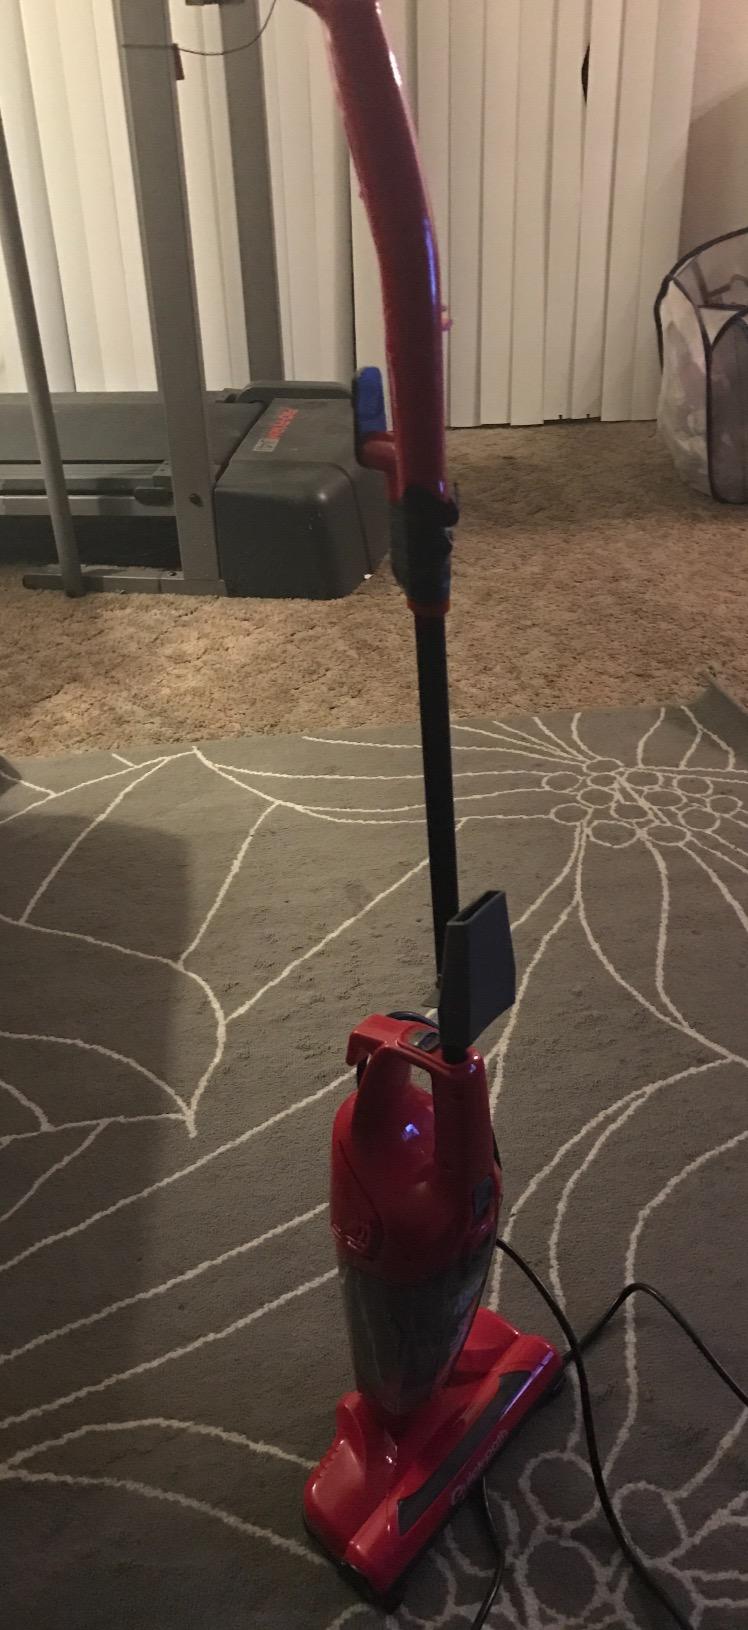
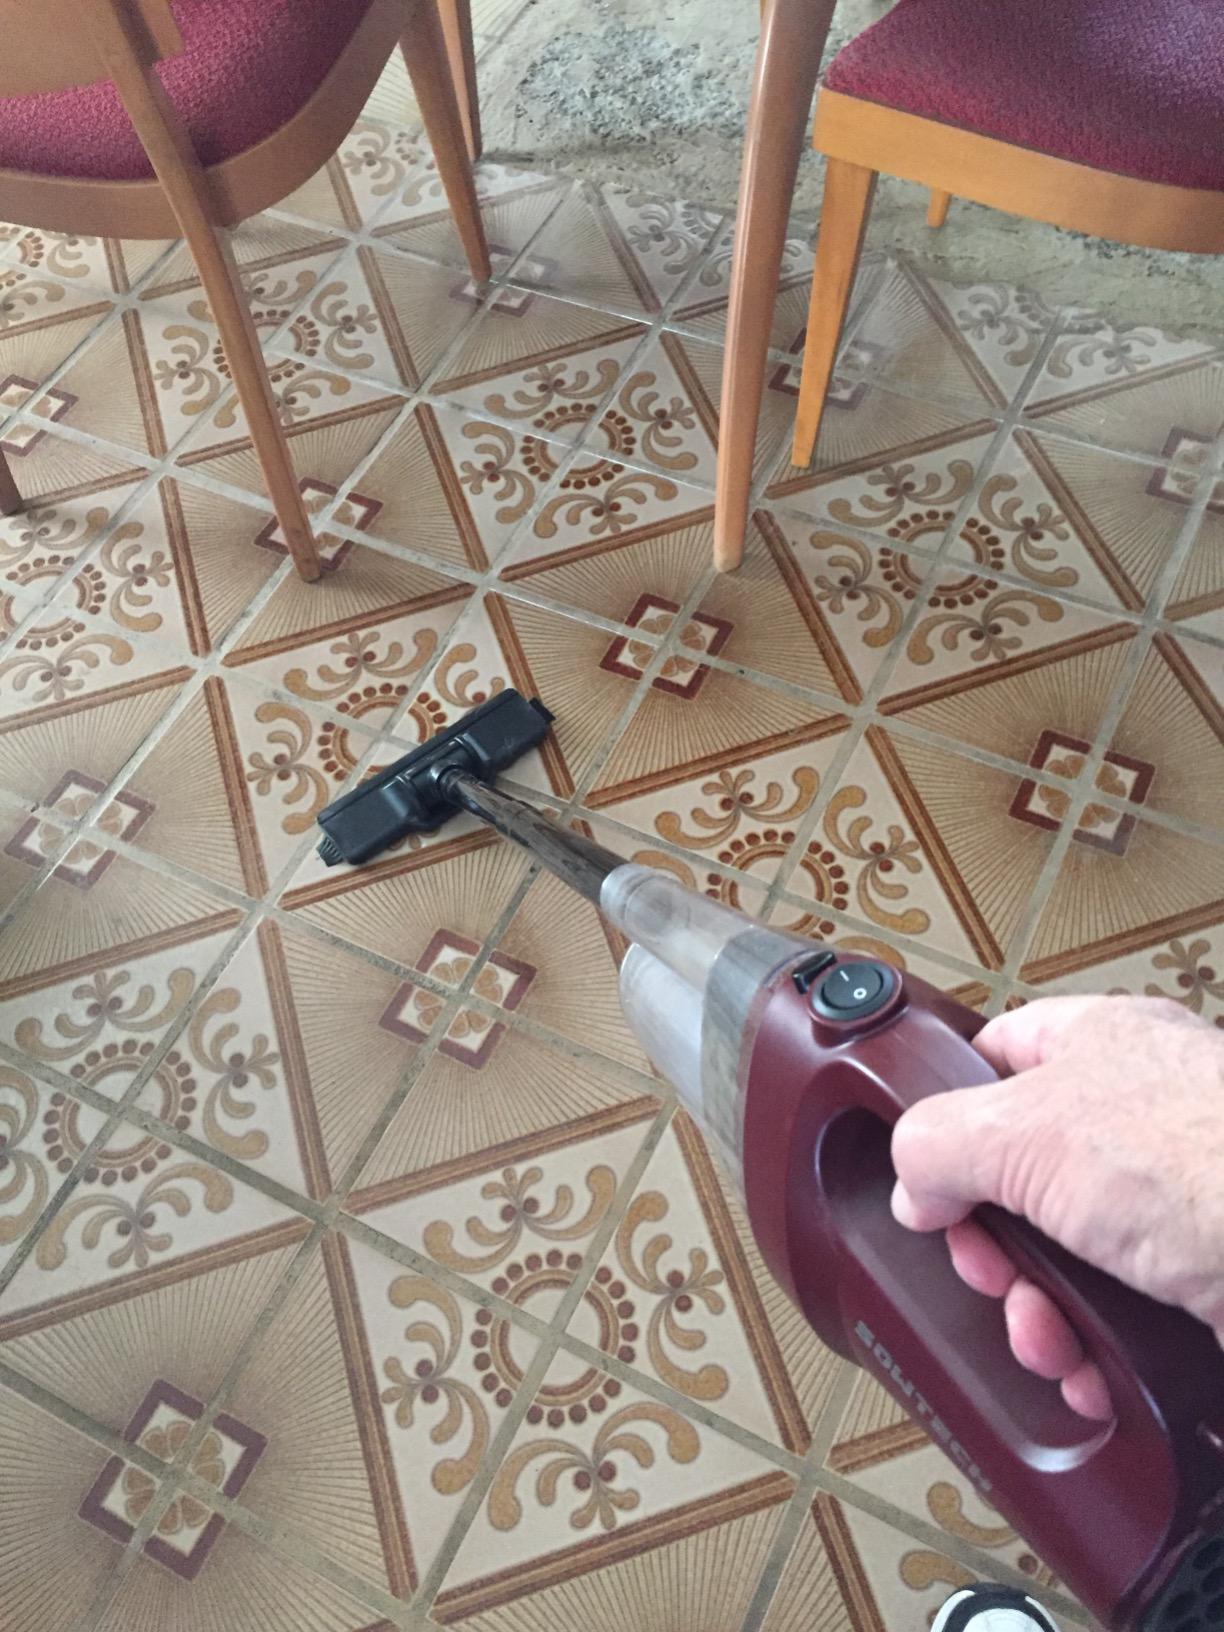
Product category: items_vacuum
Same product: no